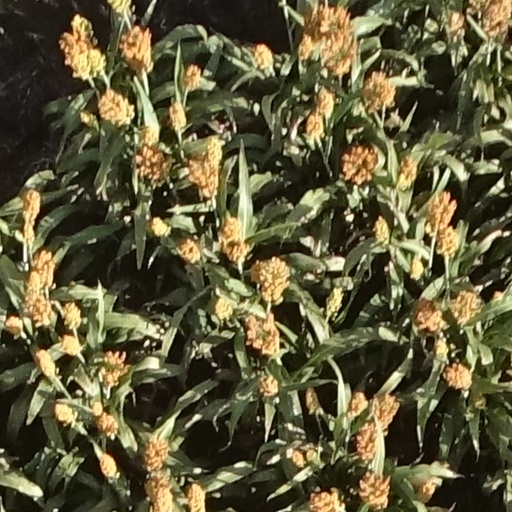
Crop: sorghum